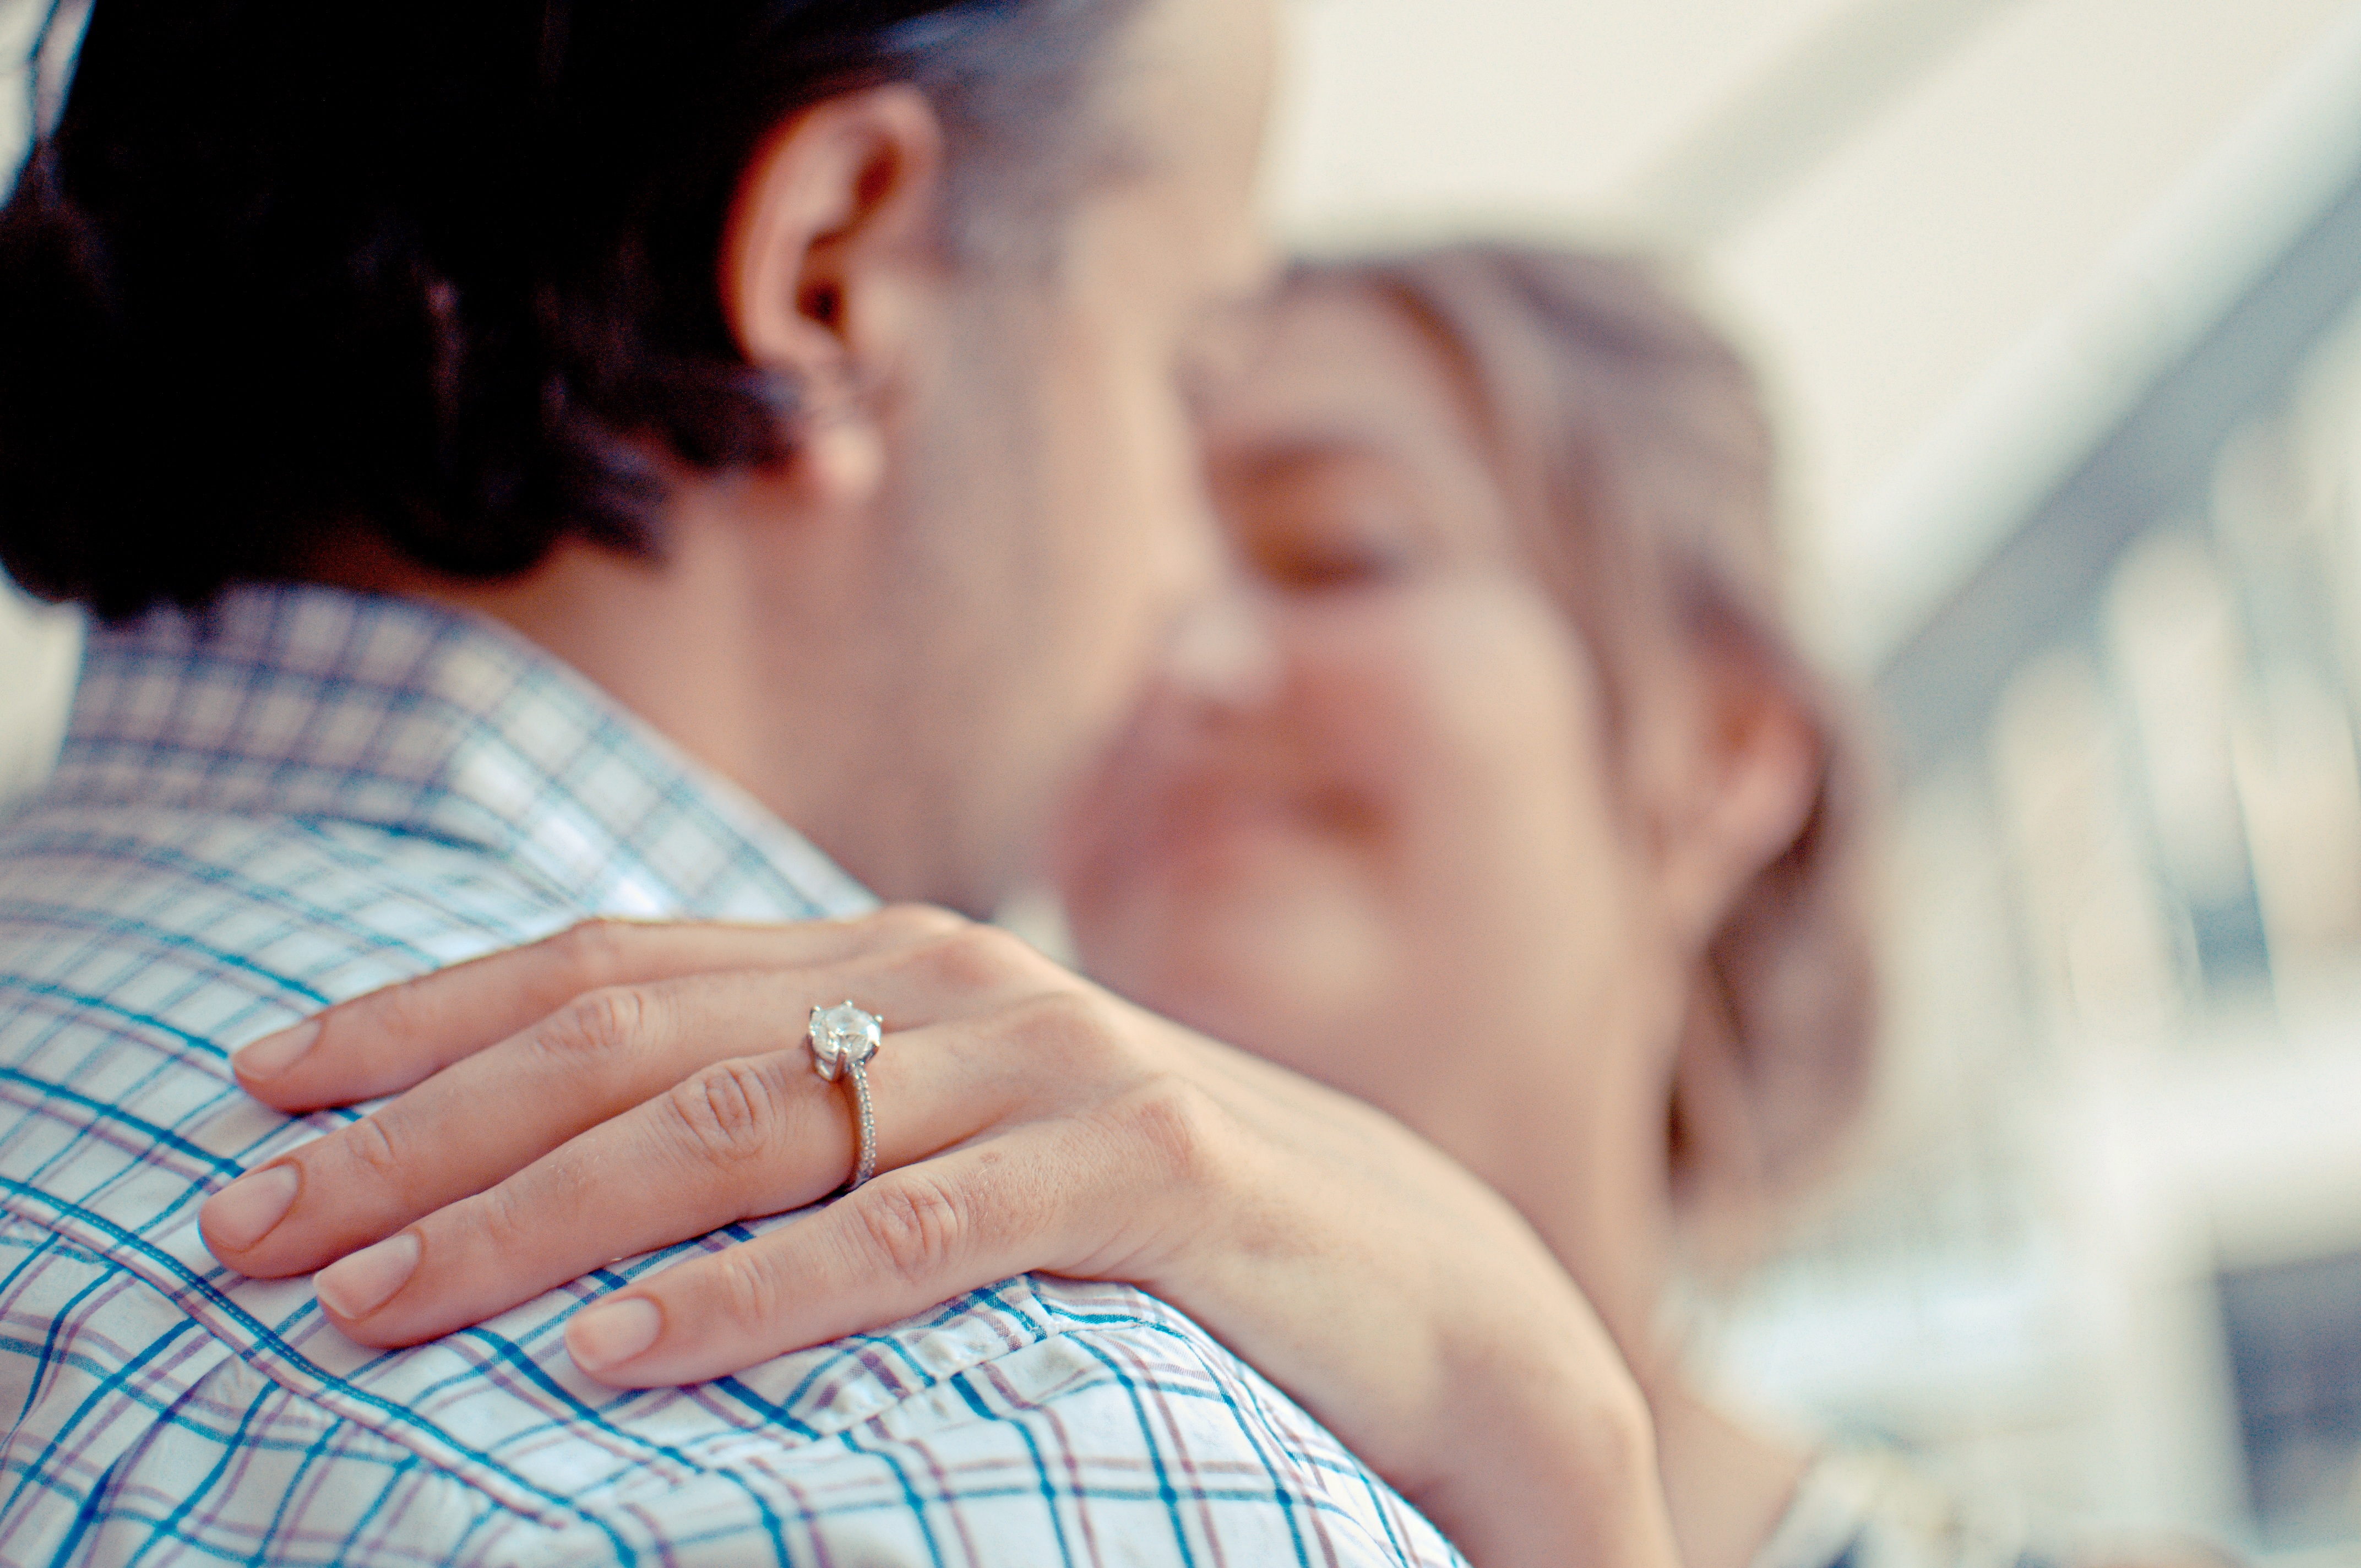
hand, man, person, woman, ring, love, couple, romance, romantic, child, blue, together, bride, marriage, hug, engagement, jewelry, ceremony, fiancee, happy, happiness, relationship, dating, infant, skin, diamond, togetherness, hugging, interaction, honeymoon, proposal, proposing